Johor

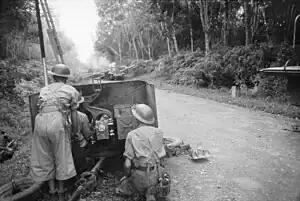
Three Australian 8th Division members firing on Japanese Type 95 Ha-Gō tanks on the Muar-Parit Sulong road during the Battle of Muar, 18 January 1942

When Mahmud Shah III died the sultan left two sons through commoner mothers. While the elder son Hussein Shah was supported by the Malay community, the younger son Abdul Rahman Muazzam Shah was supported by the Bugis community. In 1818, the Dutch recognised Abdul Rahman Muazzam Shah as the legitimate heir to the Johor Empire in return for supporting their intention to establish a trading post in Riau. The following year, the British recognised Hussein Shah as the legitimate heir to the Johor Empire in return for supporting their intention to establish a trading post in Singapore. Before his death, Mahmud Shah III had appointed Abdul Rahman as the Temenggong for Johor with recognition from the British as the Temenggong of Johor-Singapore, marking the beginning of the Temenggong dynasty. Abdul Rahman was succeeded by his son, Daeng Ibrahim, although he was only recognised by the British 14 years later.